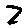
Label: 2